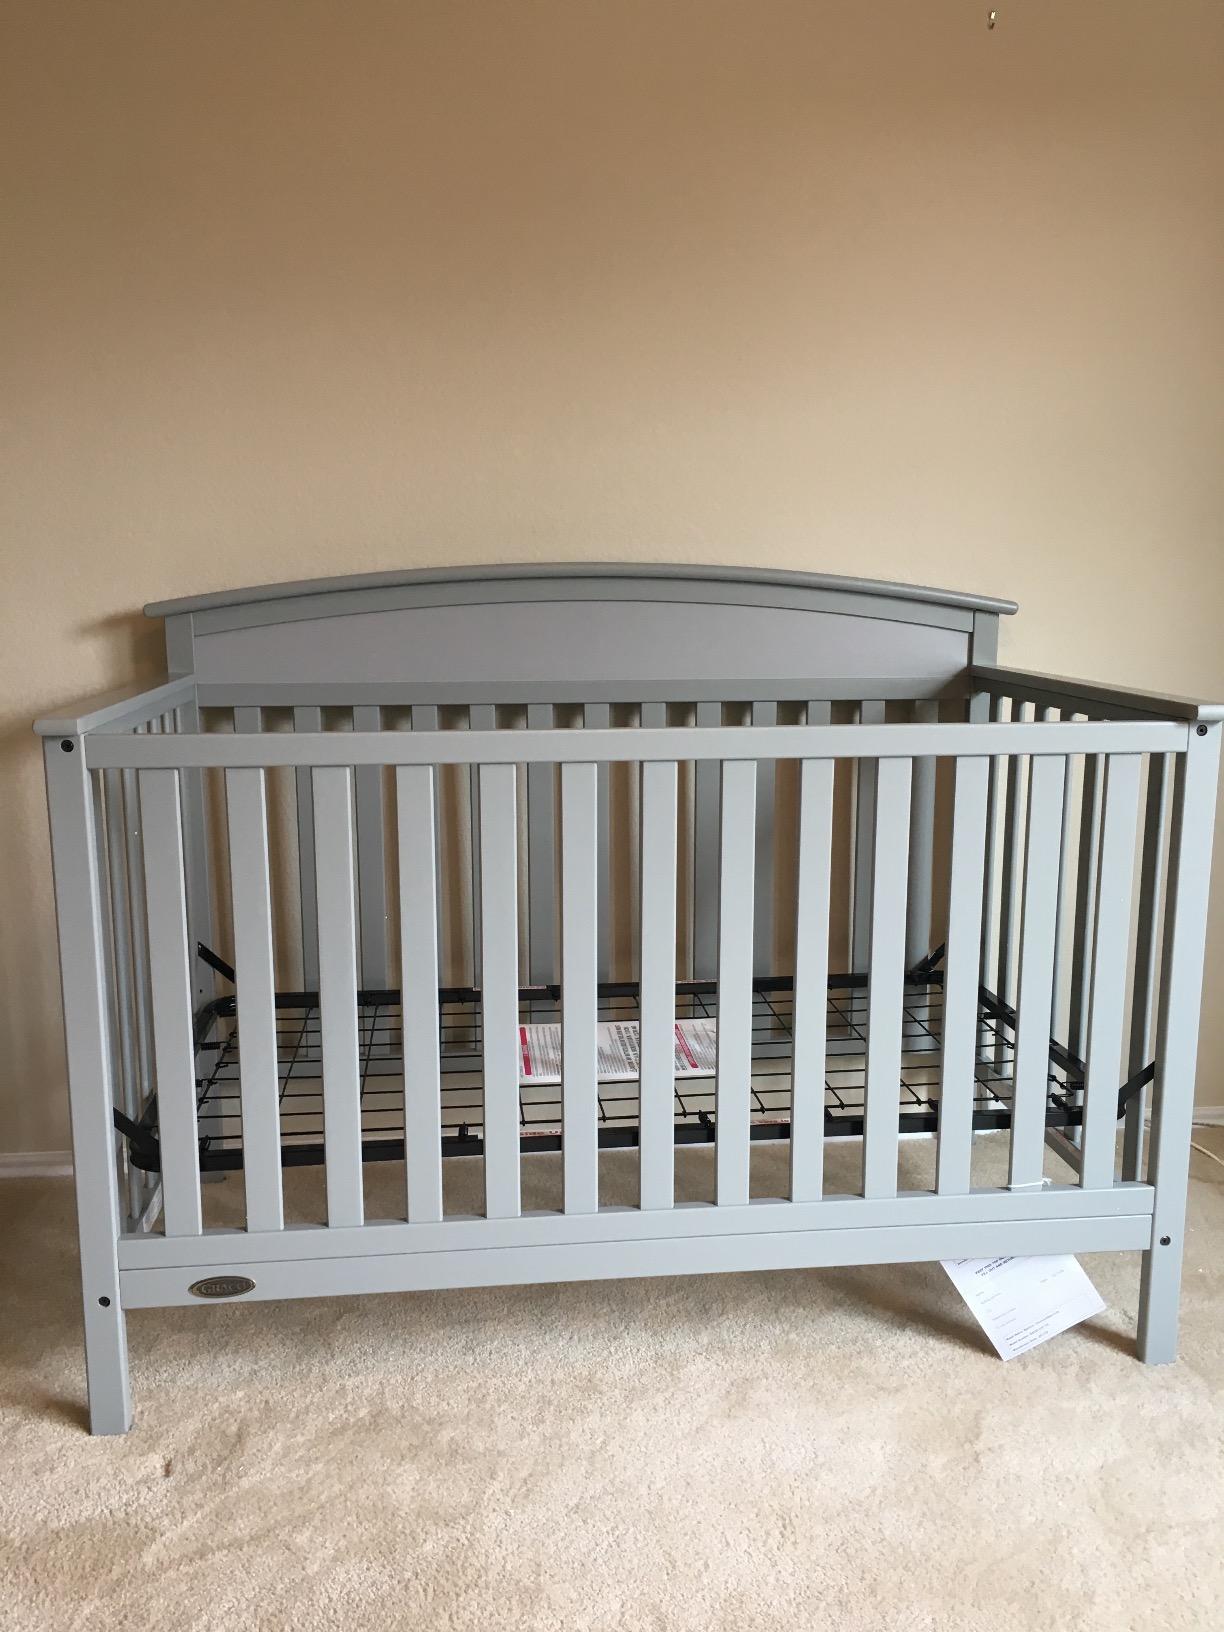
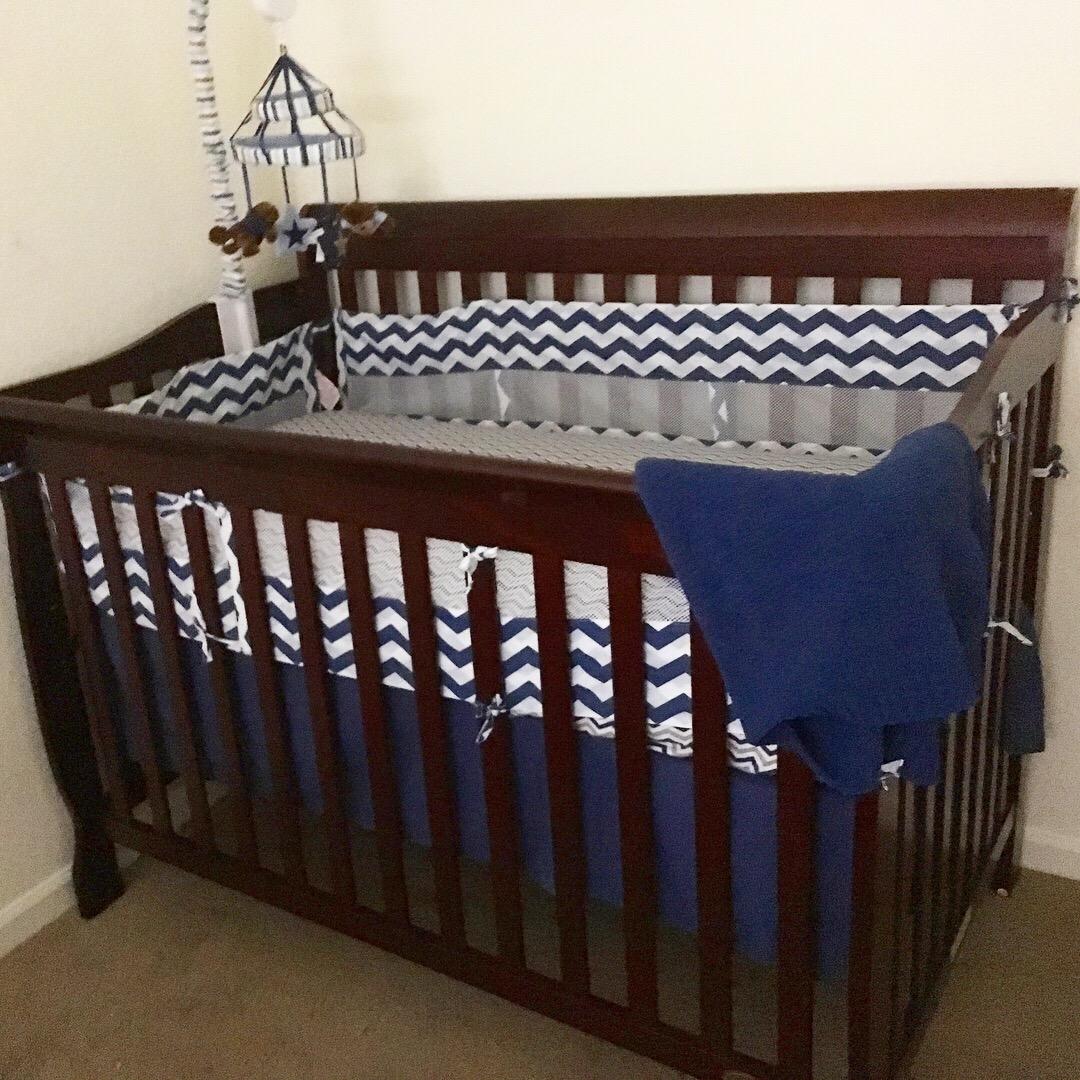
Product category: products_crib
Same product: no